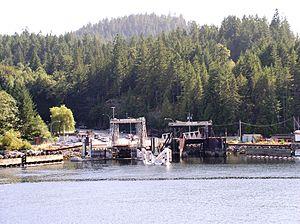
Earls Cove est un petit village situé sur Jervis Inlet dans le district régional de Sunshine Coast—Sechelt de la Colombie-Britannique. Il s'agit d'un terminal pour la BC Ferries.